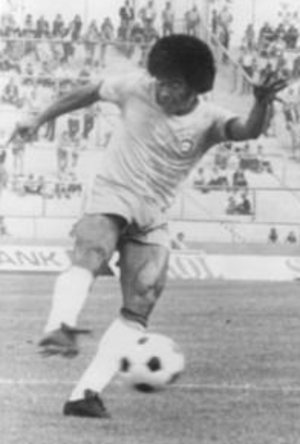
Jair Ventura Filho, plus connu sous le nom de Jairzinho, est un footballeur puis entraîneur brésilien né le 25 décembre 1944 à Rio de Janeiro. Comme joueur, il évolue au poste d'attaquant du début des années 1960 jusqu'au début des années 1980.
La saison 1972-1973 du Sport Lisboa e Benfica est la trente-huitième saison du club lisboète en championnat du Portugal de I Divisão, sommet de la hiérarchie du football portugais depuis l'introduction du professionnalisme en 1934. Cette saison est historique, puisque le Benfica Lisbonne rentre dans l'histoire en étant le premier club portugais à remporter un championnat avec 28 victoires sur 30, deux matchs nuls et aucune défaite.